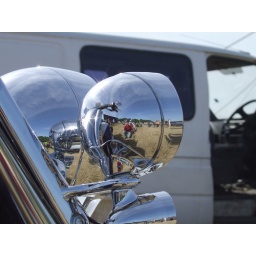
me in a lamp of a motor bike